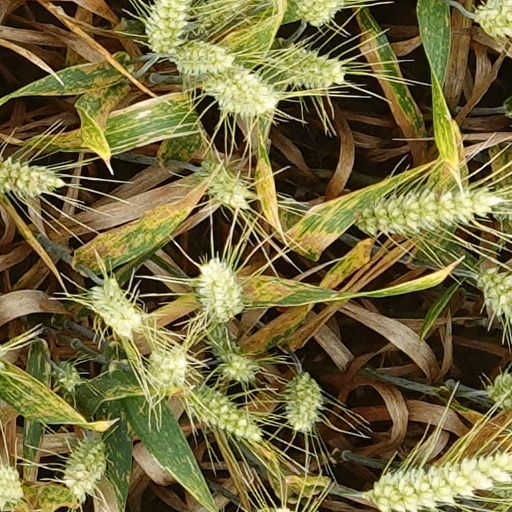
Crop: wheat